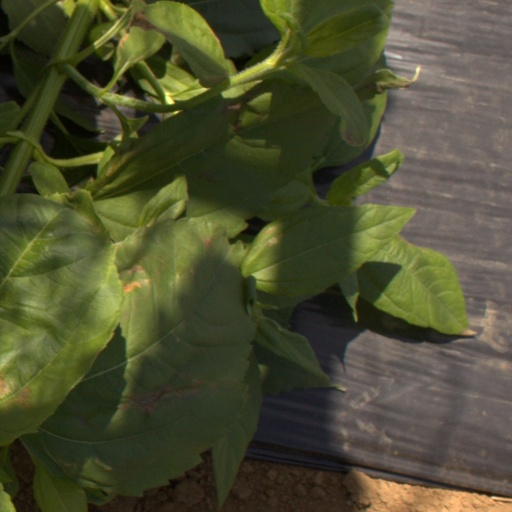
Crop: Jerusalem artichoke